Chima (singer)

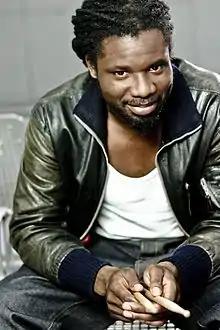
Chima

Chimaobinna Enyiakanwanne Onyele (born 6 November 1972, in Frankfurt, Germany), known by the stagename Chima ([t͡ʃiːma]) is a German singer based in Frankfurt. A member of Brothers Keepers, since 2012 he has recorded as a solo artist for Universal Music.